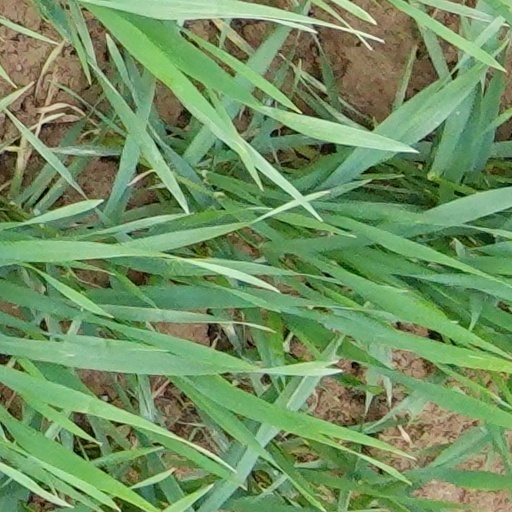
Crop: wheat